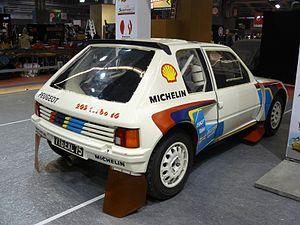
Retromobile 2012
La Peugeot 205 Turbo 16, aussi appelée 205 T16, est une voiture de sport grand tourisme, du constructeur automobile Peugeot, basée sur la carrosserie de la Peugeot 205.